Francis Crick

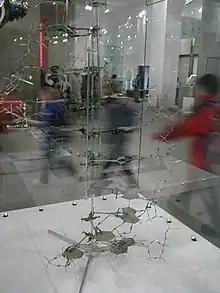
Crick and Watson DNA model built in 1953, was reconstructed largely from its original pieces in 1973 and donated to the National Science Museum in London.

Soon after Crick's death, there have been allegations about him having used LSD when he came to the idea of the helix structure of the DNA. While he almost certainly did use LSD, it is unlikely that he did so as early as 1953.